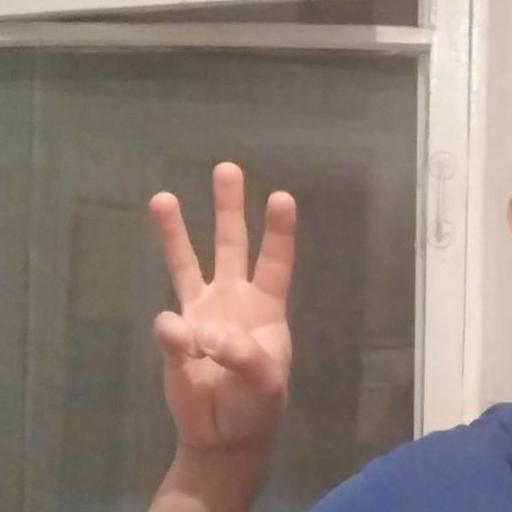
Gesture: three